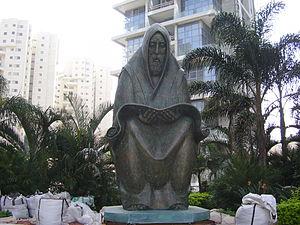
L’histoire des Juifs en Irak ou dans le territoire lui correspondant actuellement et dénommé autrefois Mésopotamie ou Babylonie, remonte à l'exil de Babylone, narré dans la Bible, pour se terminer dans les années 1950.
Le Farhoud est une émeute sanglante contre les Juifs de Bagdad, alors capitale du royaume d'Irak.